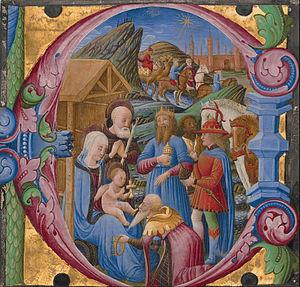
Franco dei Russi, né à Mantoue, est un peintre italien de miniatures de la première Renaissance actif entre 1450 et 1482.